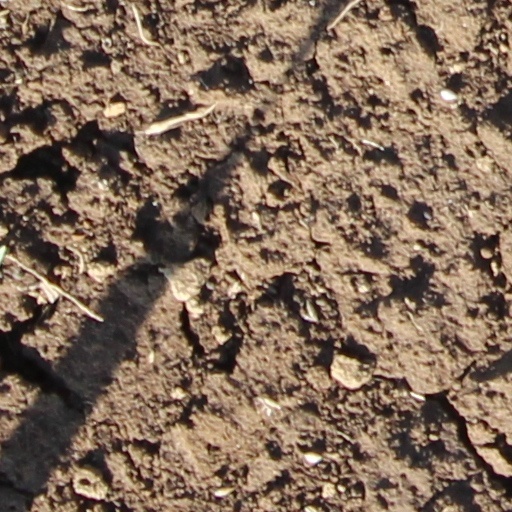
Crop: wheat